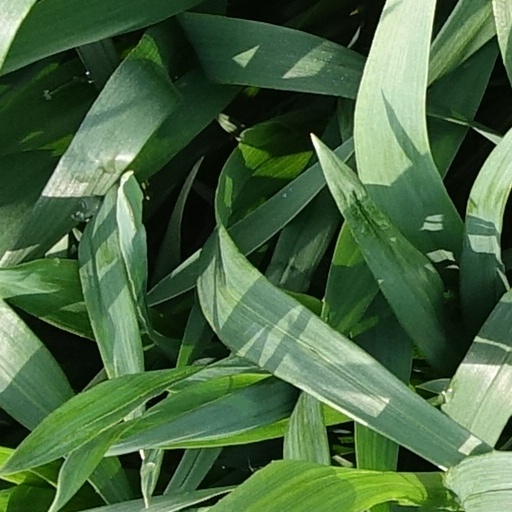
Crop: wheat